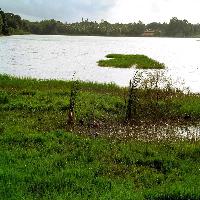
Weather: cloudy or overcast